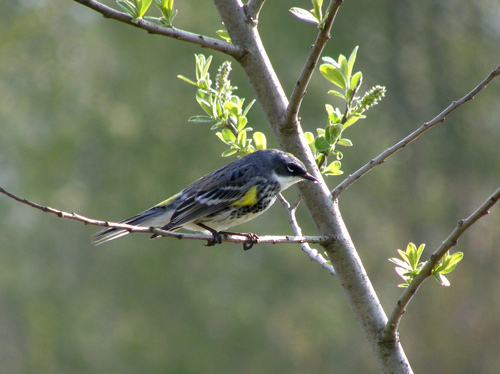
this bird is small, has yellow wings, and a brown and white mixed coloring everywhere else.
this small bird has a black eye ring, dark grey cheek patch, white throat, and yellow coverts with white and black covering most of its body.
this bird is brown with white on its stomach and has a very short beak.
normal sized beak with a small head and body, gray and blue colors
this bird has a blue crown, a black crown, and black feet
this is a gray bird with some yellow on its sides and a small pointed beak.
this tiny bird has a very slim slender body, an off white belly, and gray wings with yellow accents.
this blue bird has black and yellow wings with a black crown.
a small bird with a black eyering and short, black beak.
this bird has black feet and tarsus with a black bill and a grey crown.
Species: Myrtle Warbler